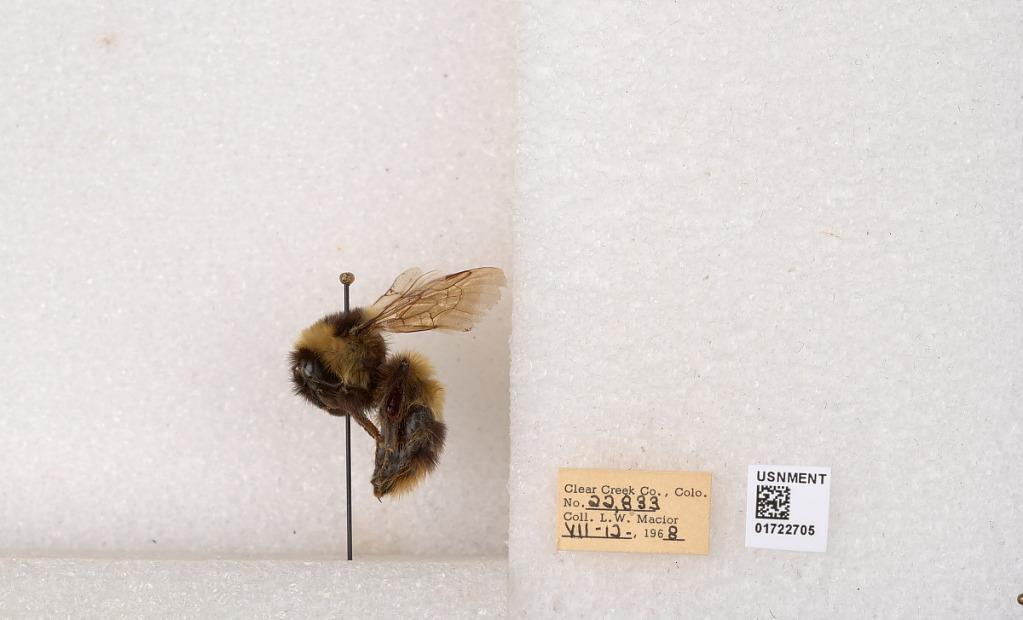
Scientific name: Bombus kirbyellus
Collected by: L. Macior
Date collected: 1968-7-12
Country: United States
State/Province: Colorado
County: Clear Creek
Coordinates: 39.6891, -105.644